Dosimeter

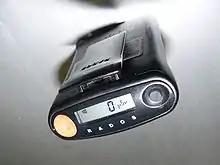
View of readout on an electronic personal dosimeter. The clip is used to attach it to the wearer's clothing.

The electronic personal dosimeter, the most commonly used type, is an electronic device that has a number of sophisticated functions, such as continual monitoring which allows alarm warnings at preset levels and live readout of dose accumulated. These are especially useful in high dose areas where residence time of the wearer is limited due to dose constraints. The dosimeter can be reset, usually after taking a reading for record purposes, and thereby re-used multiple times.